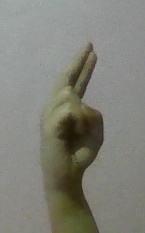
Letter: zay